2003 World Series

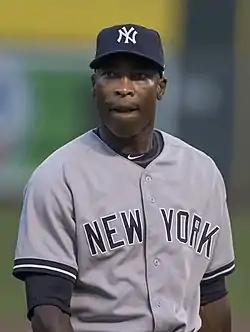
Alfonso Soriano hit a two-run home run in the fourth inning of Game 2 to ice the game for the Yankees.

The Yankees bounced back behind the arm of Andy Pettitte who allowed only six hits and one walk in innings. He allowed only one unearned run on a single by Derrek Lee in the ninth. The Yankees' Hideki Matsui hit a three-run home run in the first inning on a 3–0 pitch, becoming the first Japanese player to hit a home run in a World Series, and also became the second Japanese player to play a World Series game. Nick Johnson hit a bunt single in the second with one out and scored on Juan Rivera's double with Rivera being tagged out at third. Alfonso Soriano hit a two-run shot off reliever Rick Helling in the fourth. Florida's starter Mark Redman lasted only innings while allowing four runs. It would be the last World Series game won by the Yankees at the old Yankee Stadium.